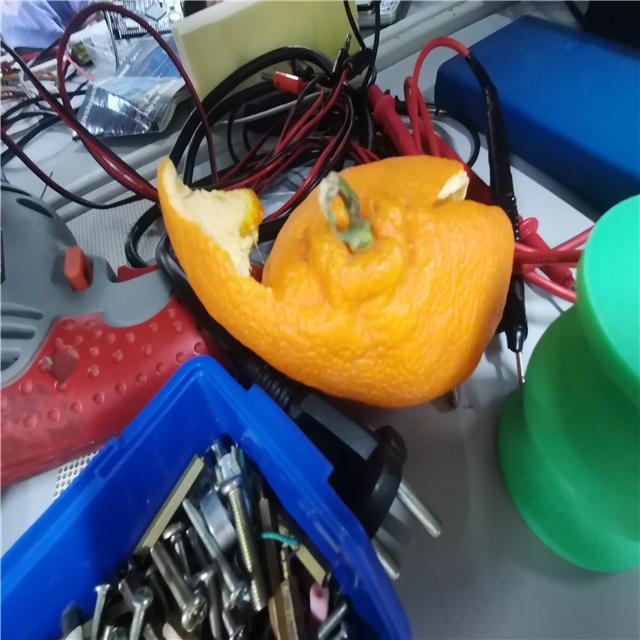
Label: peels